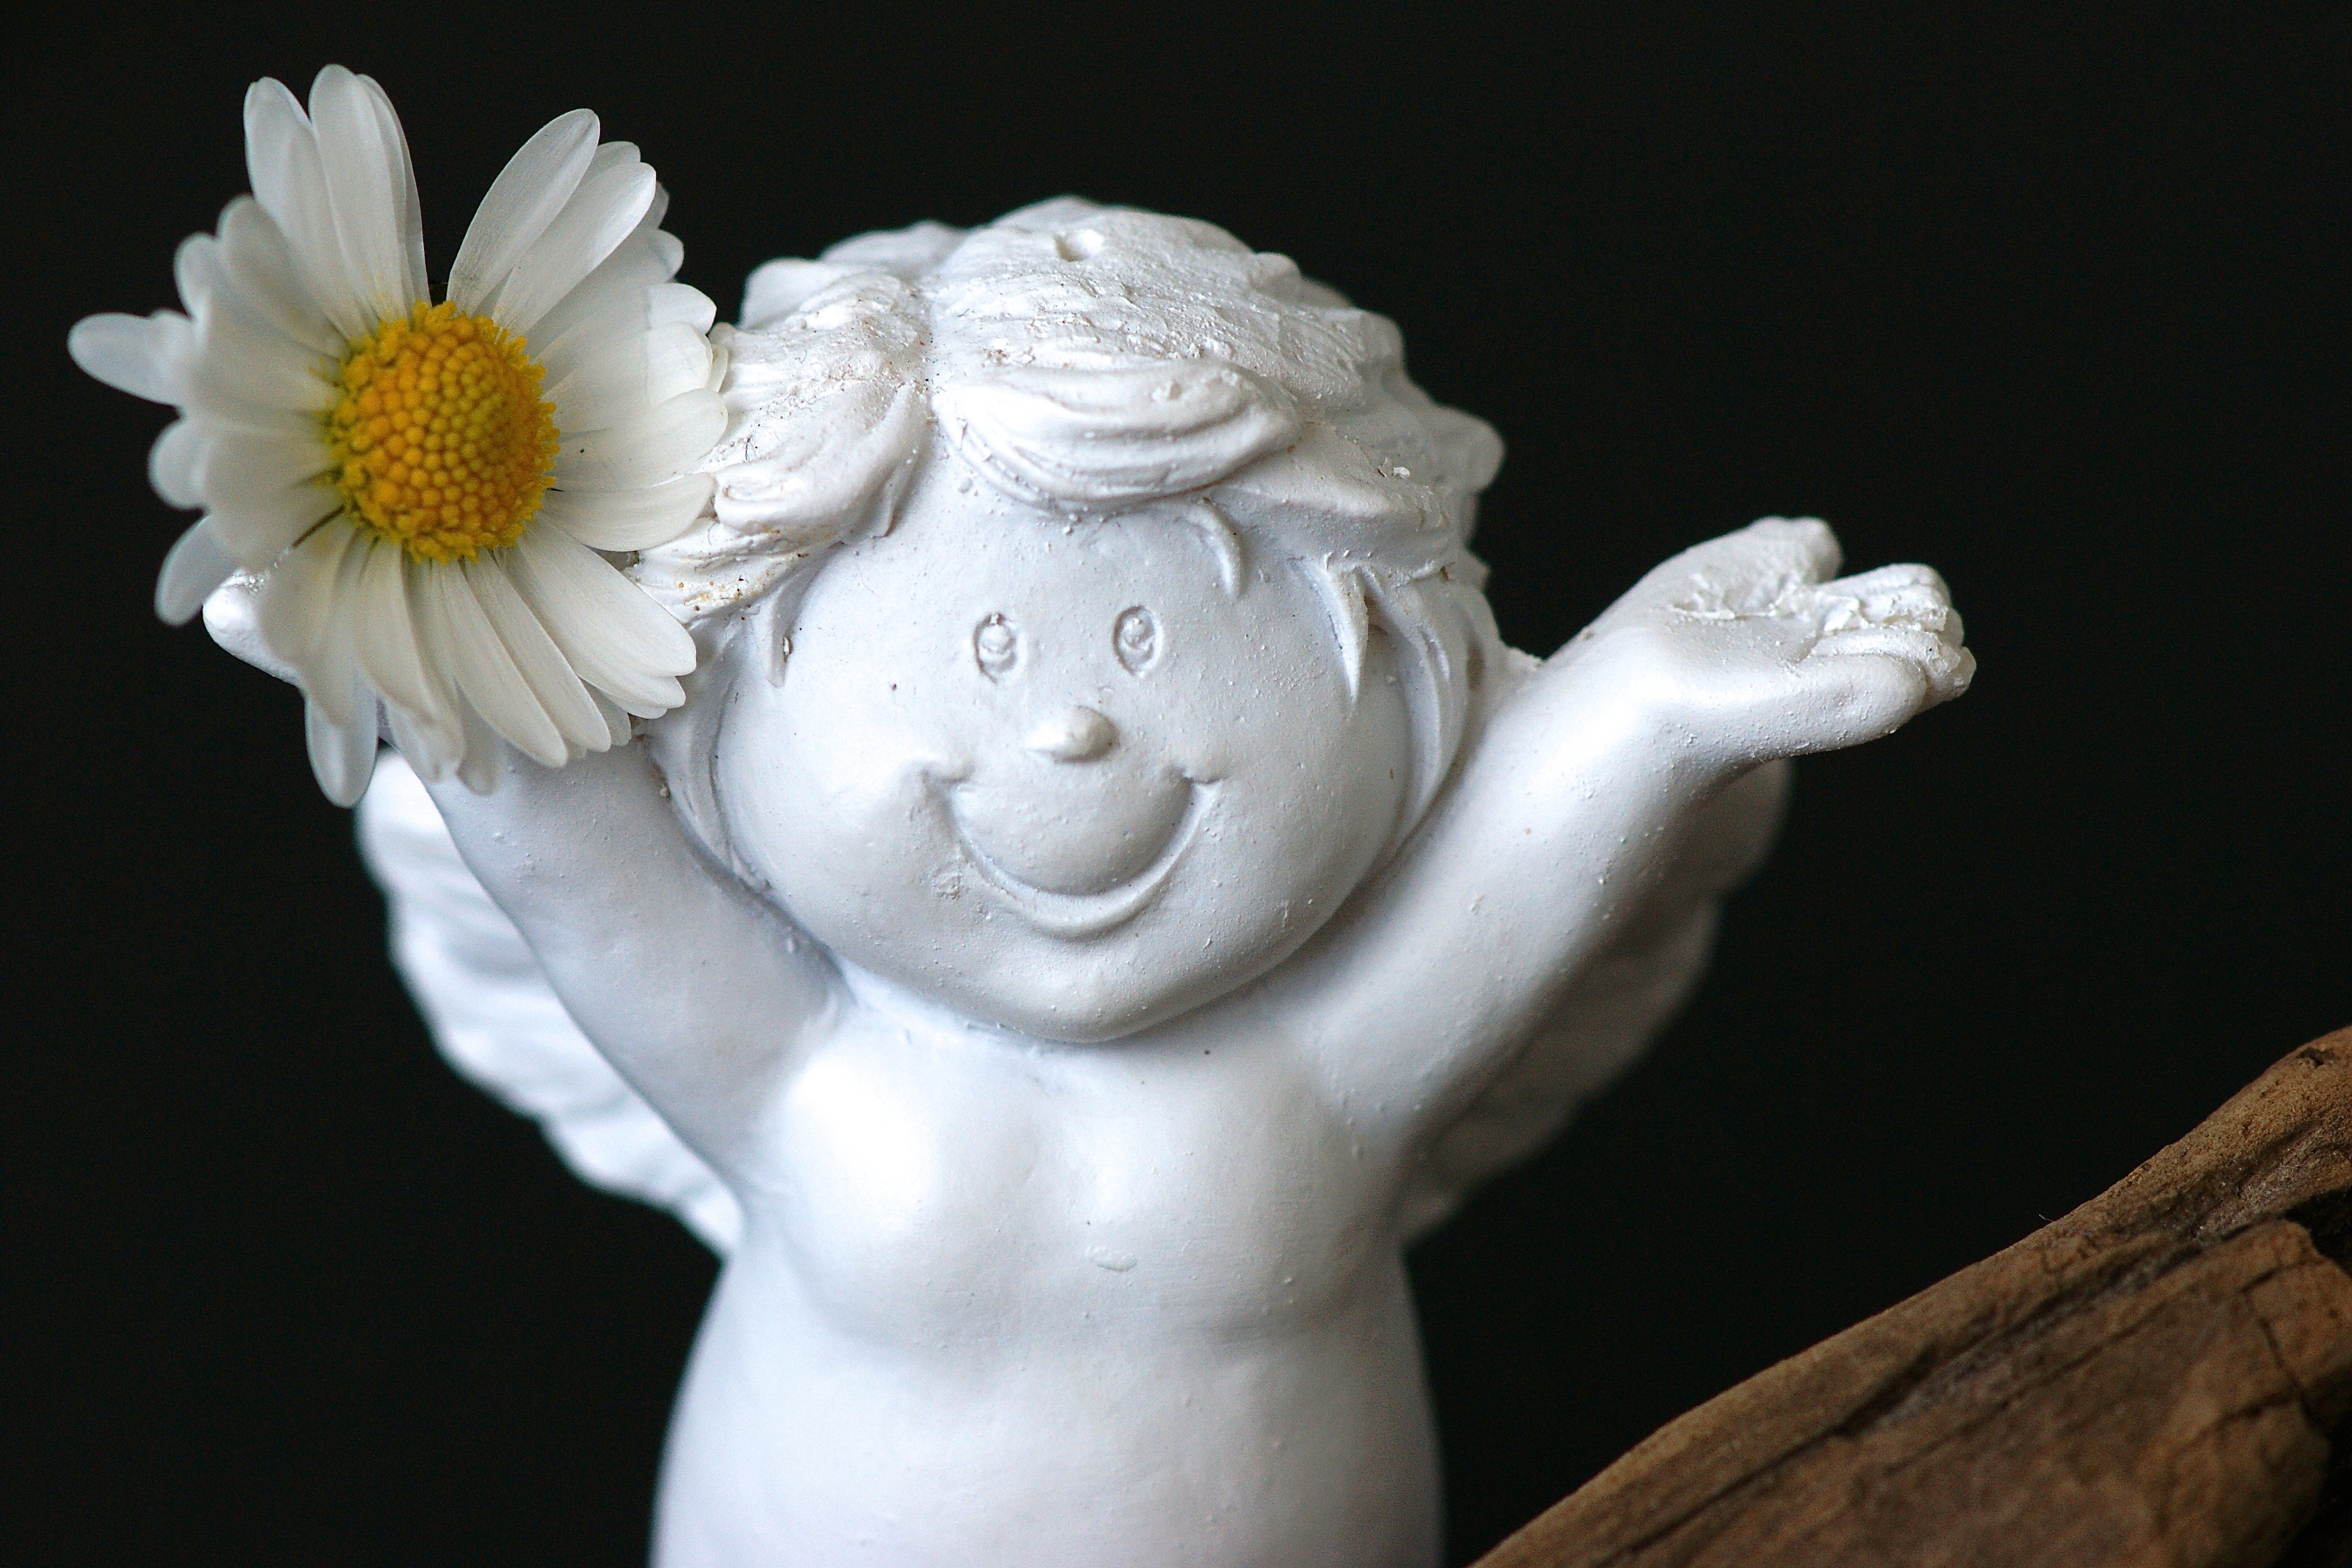
blossom, white, flower, bloom, monument, daisy, statue, ceramic, serene, toy, material, laugh, close up, cheerful, face, sculpture, angel, art, fun, happy, bright, head, figurine, funny, joy, carving, porcelain, mood, emotions, pleasure, optimism, delight, smiley, guardian angel, smilies, stone carving, frohsinn, lust for life